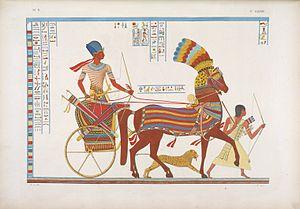
Carlo Lasinio, né le 10 février 1759 à Trévise et mort le 29 mars 1838 à Pise, est un graveur italien.